Aurora (2014 film)

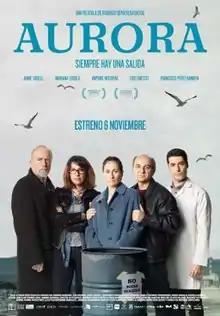

Aurora is a 2014 Chilean drama film written and directed by Rodrigo Sepúlveda.